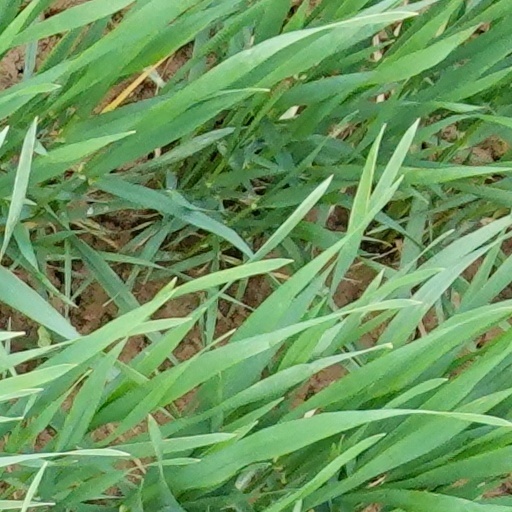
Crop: wheat